Ugar Khurd

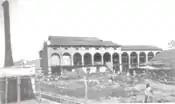
Ugar sugars industry in 1941

Ugar is a far more progressive town than any other nearby villages. As a result, it has seen its own side of migration in the 1990s and 2000s. Increased awareness among nearby villages to provide a quality education to their children and to provide a progressive city life has caused a good deal of migration to Ugar. Many government and bank employees who work in nearby villages reside in Ugar.